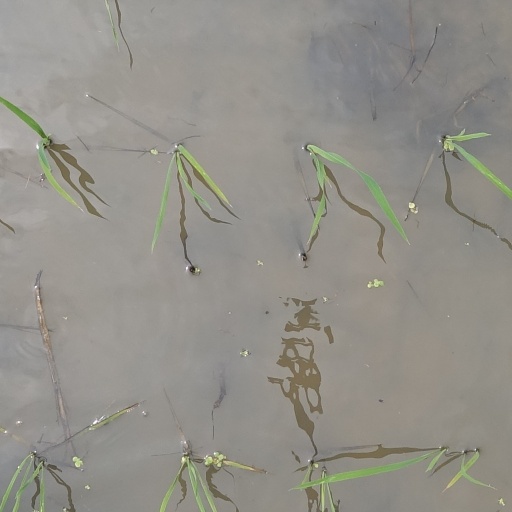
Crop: rice